Wright's Tavern

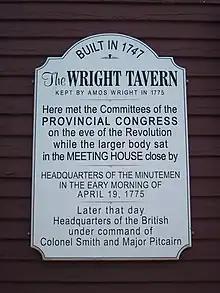
Information plaque from the front of the Tavern

Wright's Tavern was built in 1747 by Ephraim Jones, who operated it until 1751. At the dawn of the American Revolution in April 1775, it was managed by Amos Wright, whose name it has borne ever since. On April 19, the day of the Battle of Lexington and Concord, when the courthouse bell announced the approach of Major Pitcairn's British troops, the Concord Minutemen assembled at Wright's Tavern. Later, after Pitcairn's arrival in the Concord square, British officers refreshed themselves in the tavern.